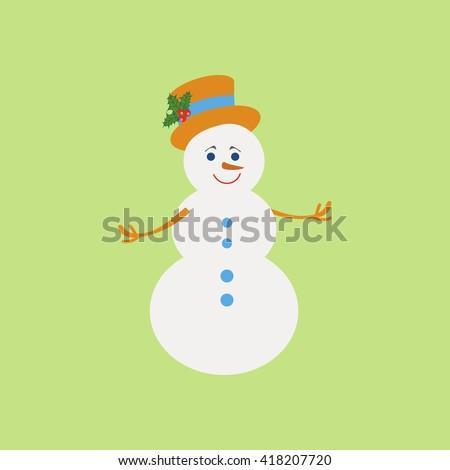
icon on the green background .